Answer in natural language. Considering the relative positions, where is Doorway (highlighted by a blue box) with respect to Window (highlighted by a red box)? Choose between the following options: above or below
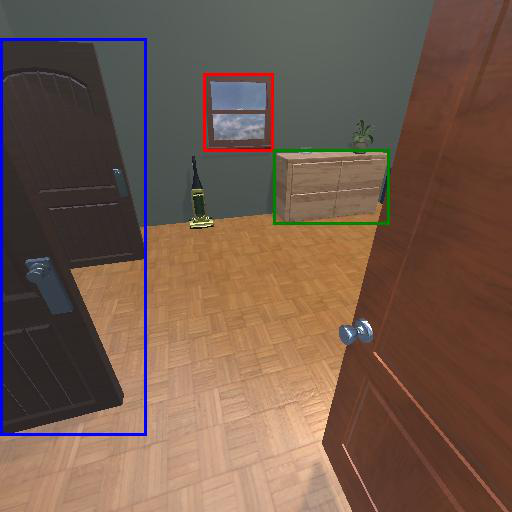
<answer>below</answer>